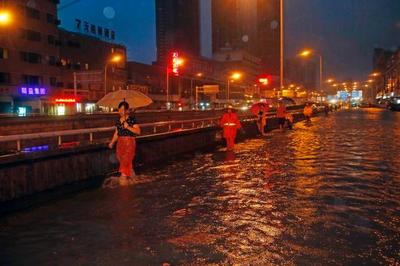
Weather: rain or strom